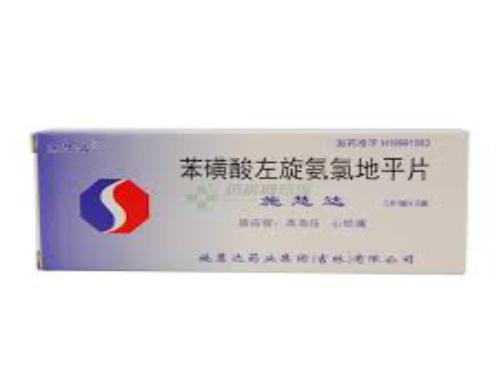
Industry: Medical